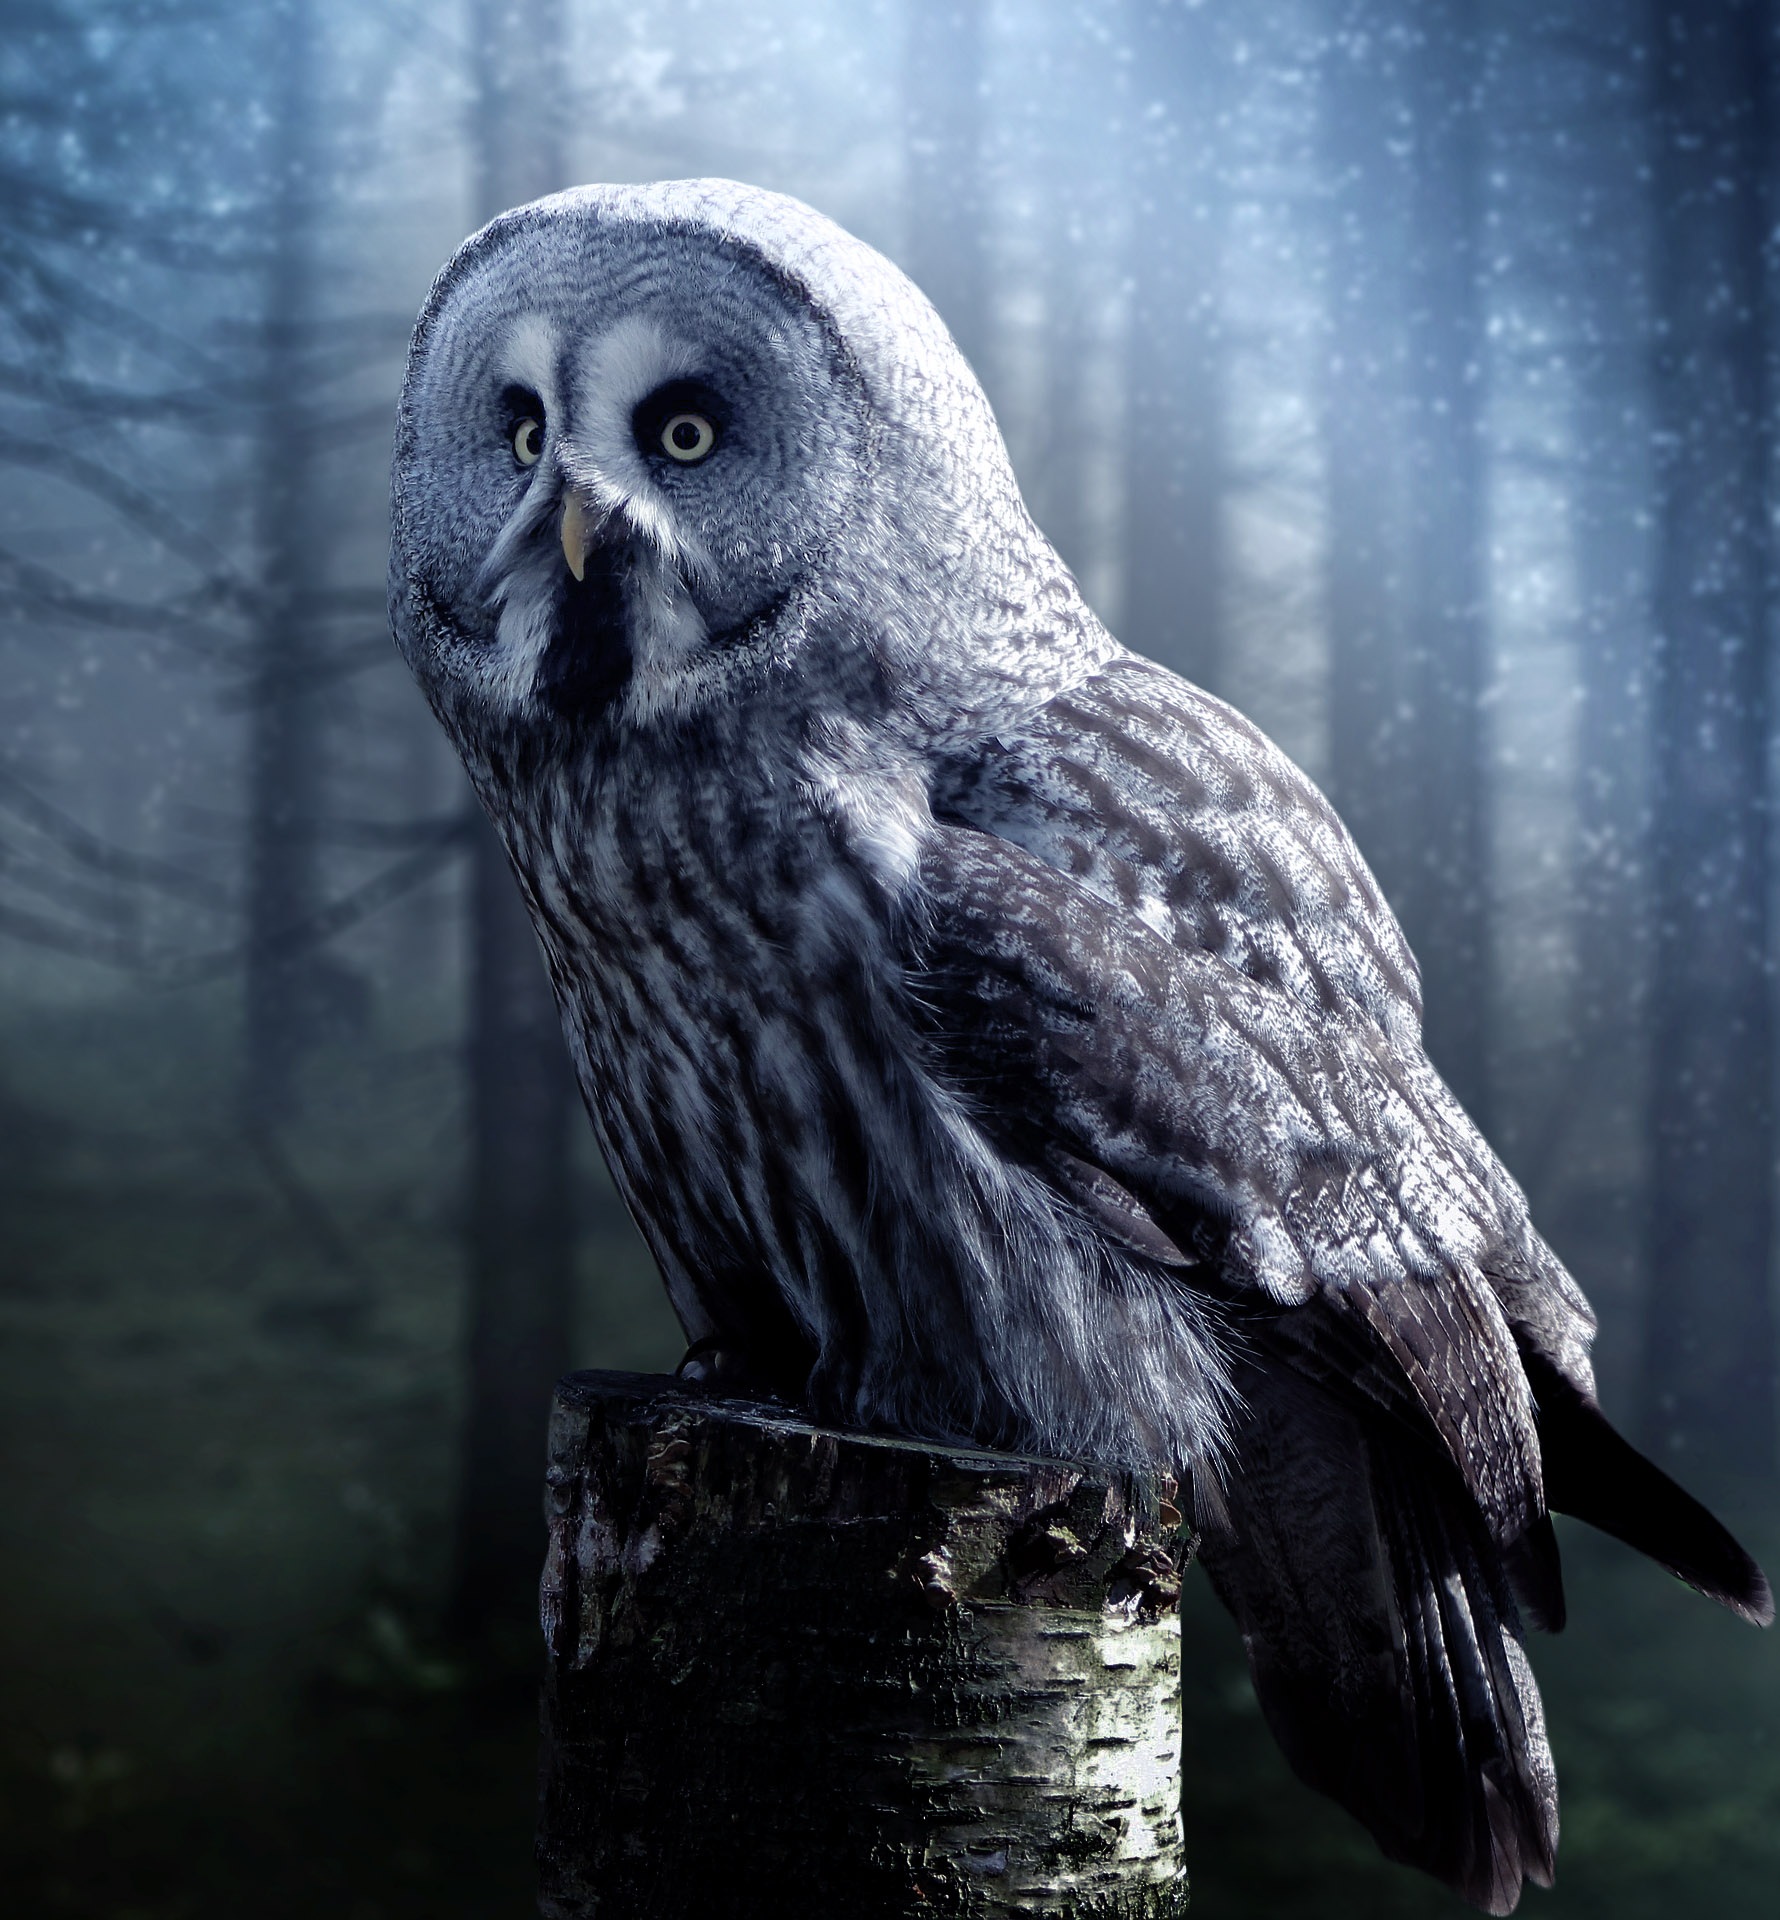
forest, bird, wing, light, wood, fog, mist, adventure, dark, wildlife, mystery, beak, halloween, eagle, owl, fauna, bird of prey, mysterious, lost, vertebrate, beautiful, raven, fantasy, magic, imagination, dreamy, fairy, fairytale, tale, great grey owl